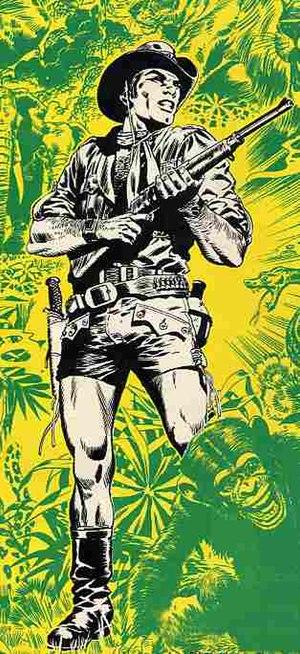
le personnage kalar
Kalar est une série de bande dessinée française dessinée par l'espagnol Thomas Marco Nadal publiée en Petit format pour les éditions Impéria.